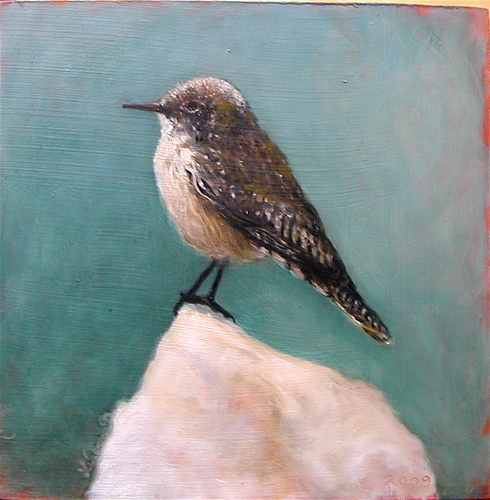
the bird has a long black bill and black eyering.
this is a small bird with a beige colored, round belly and a darker brown and black speckled back and wing area.
this bird has a white breast, white and black striped primaries and rectrices and a long pointed black bill.
small bird stands on a rock with white and black dotted wing bars and a white belly.
this bird has a white belly with a spotted back and long beak.
this little bird has a white chest and belly, black straight bill, gray crown and speckled gray, brown and black primaries and secondaries.
this bird is brown and white in color, with a brown beak.
this bird has a black crown as well as a white belly
this bird has a large belly with white feathers, and a green and gray coloring on its wings.
this bird has a pointed brown bill, with a light brown breast.
Species: Rock Wren